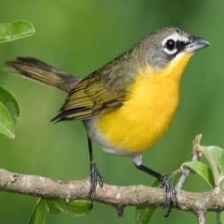
Species: YELLOW BREASTED CHAT
Scientific name: ICTERIA VIRENS